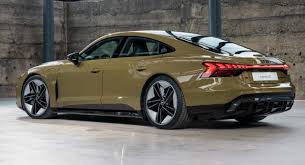
Label: noambulance